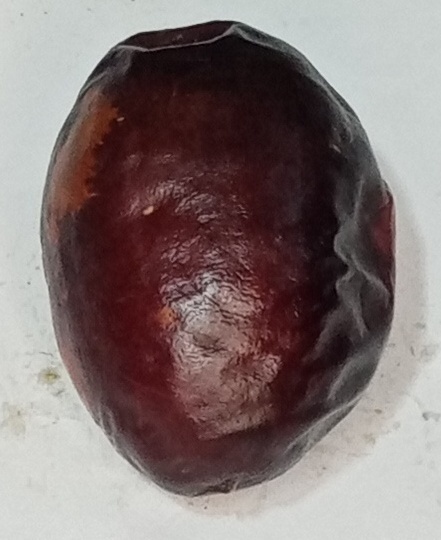
Variety: kupro
Size: large
Grade: grade-3